Twin Peaks Tunnel

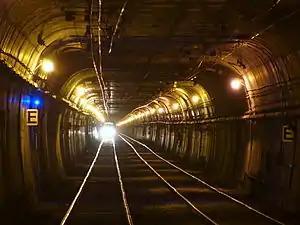
Twin Peaks Tunnel at Forest Hill station

The Twin Peaks Tunnel is a light rail/streetcar tunnel in San Francisco, California. The tunnel runs under Twin Peaks and is used by the K Ingleside, L Taraval, M Ocean View and S Shuttle lines of the Muni Metro system.